Karl von Lützow

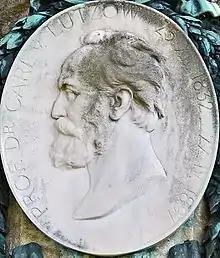
Grave relief of Karl von Lützow at the Zentralfriedhof in Vienna.

He founded the "Zeitschrift für bildende Kunst" (Leipzig, 1866, et seq.), of which he was editor up to the time of his death.